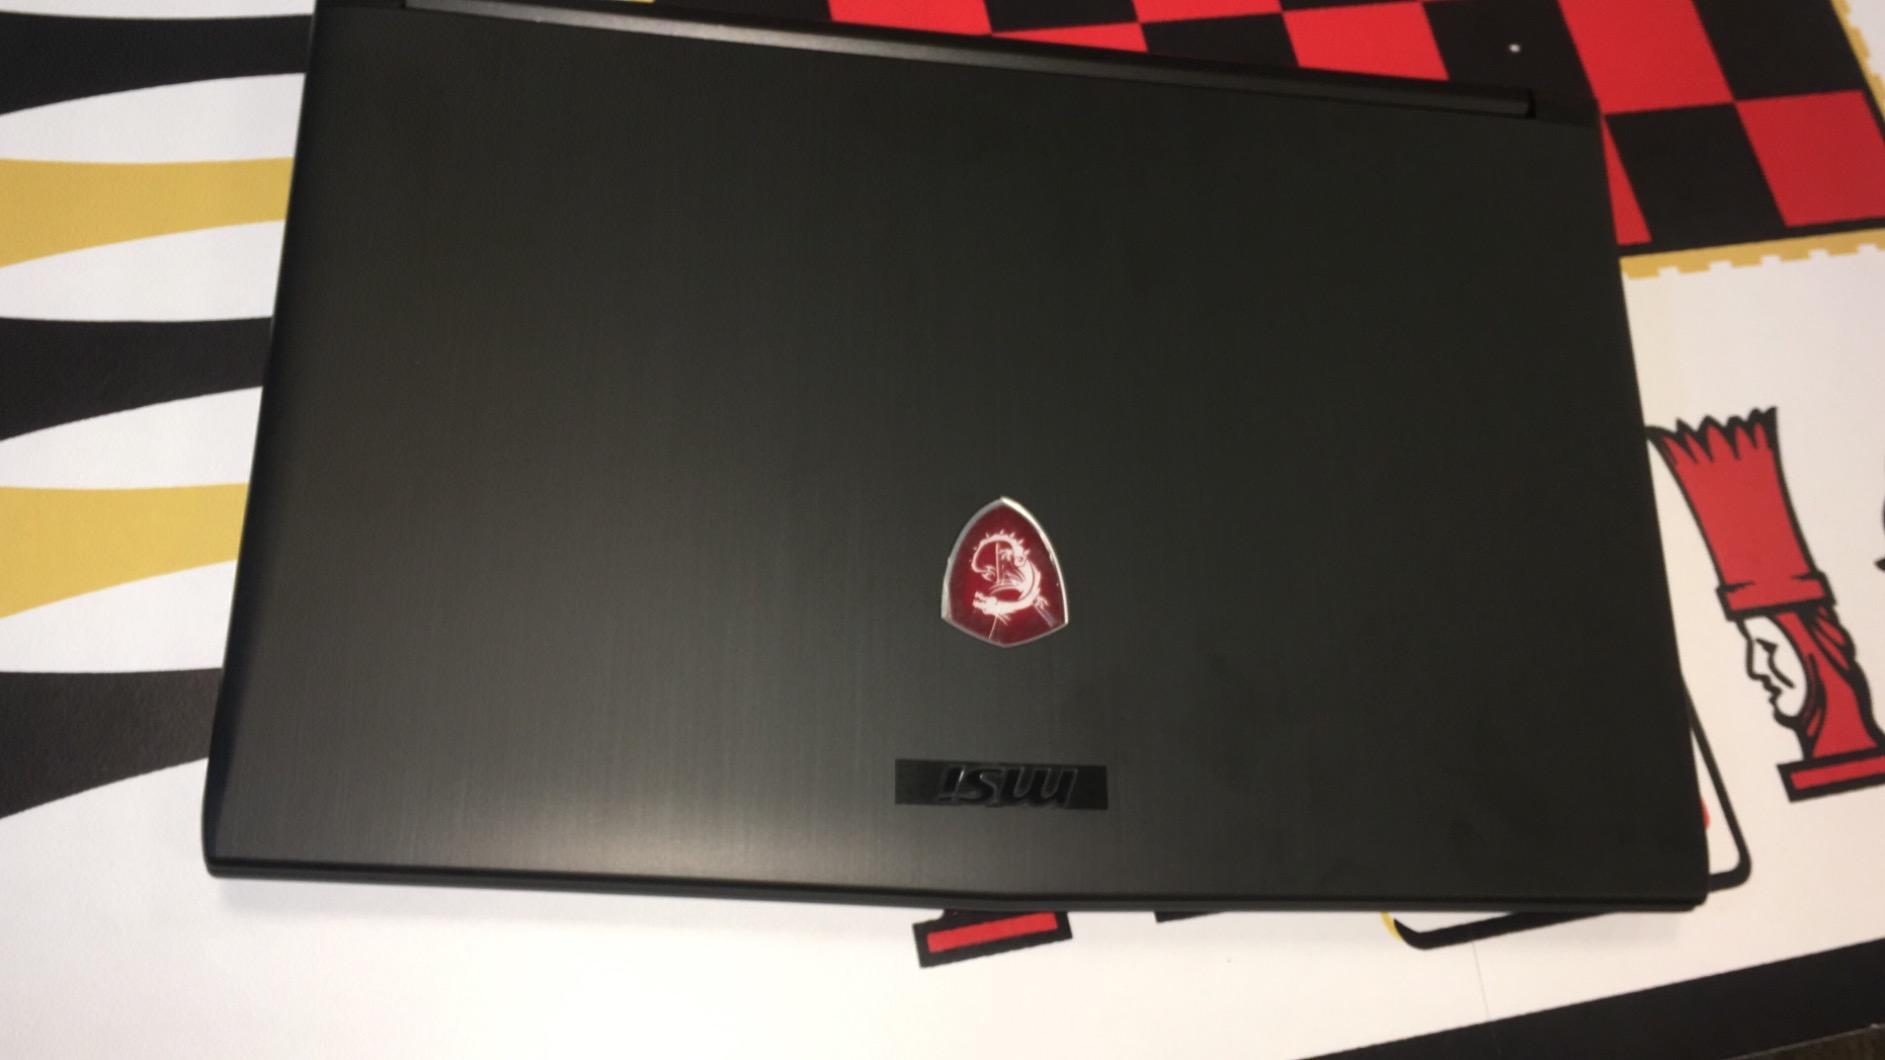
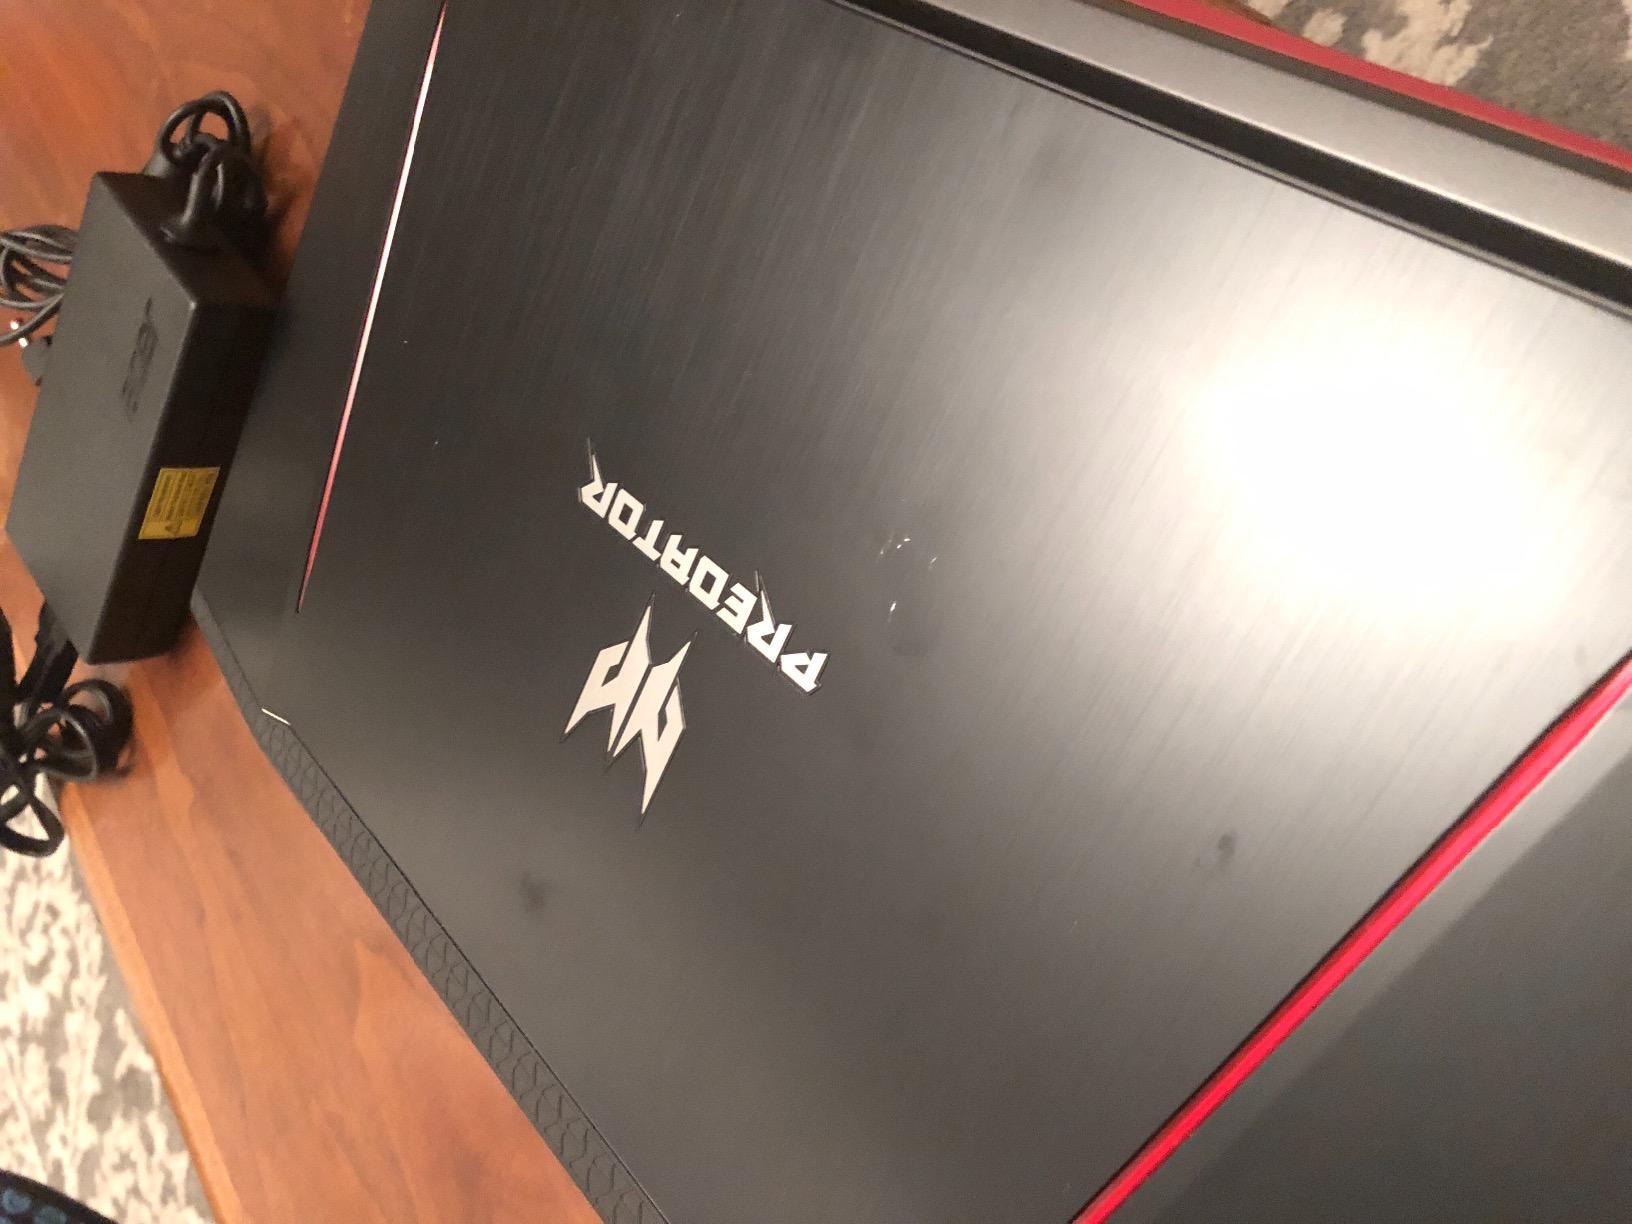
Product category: laptop
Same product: no